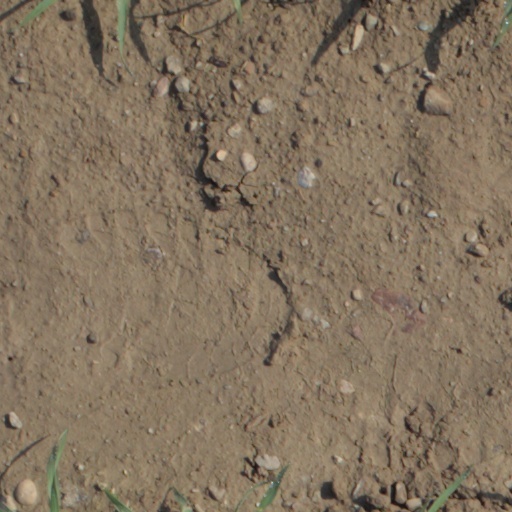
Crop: wheat